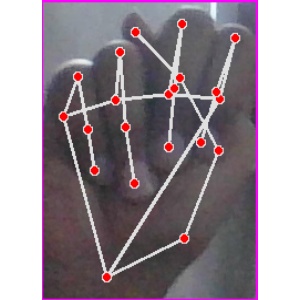
अक्षर: न